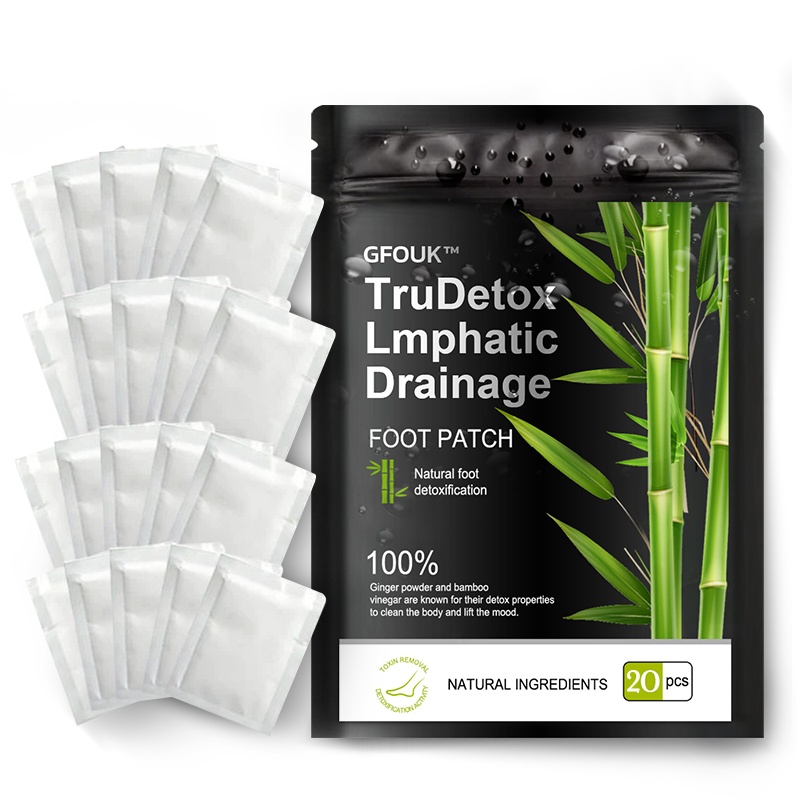
GFOUK™ TruDetox Lymphatic Drainage Foot Pads
Sarah McAlistar has started her journey with TruDetox since 4 March, 2023. Congrats on the phenomenal success! ⭐⭐⭐⭐⭐ "Ever since I had my first born in January last year, I hadn't been able to get back in shape and my husband had been nagging me about this nonstop since. A friend in a fellow mom group got me into this TruDetox goodie and I just started using it since March this year and I kid you not! My body weight has gone from 186lbs to 143lbs since I've begun using this. I use this pads religiously every night before bed. Even my husband has noticed the significant improvement. I usually take a lot longer than a month to have the least results and to achieve this in such a short time without any dieting or change in habits, I definitely believe in these pads now! I'm so relieved that I can finally wear my dresses and crop tops again." - Sarah McAlistar, 32 ⭐⭐⭐⭐⭐ "I was on my journey to get back into my best shape when I hit the plateau. I went to the gym five times a week, ate healthily and nutritiously and nothing seemed to have worked. I was so stuck and frustrated when I stumbled upon these foot pads and thought, "Why not give it a try?" And you know what? They actually made a difference. Apart from using them every night, I didn't change a thing in my day to day life and even went to the gym a lot less. My fatigue and tiredness are gone and I most definitely see the visible improvement in my body. Just a couple of months apart and I can finally fit into those jeans I never thought I'd be able to wear again!" - Miranda Cooper, 31 Detox and Cleanse Your Entire Body The Natural Way! GFOUK™ TruDetox Lymphatic Drainage Foot Pads provides your body a fast-acting and healthy results while you sleep, from easing any fatigue and discomfort to purging toxins and wastes to reduce inflammation . By so doing, improving your health so that you can sleep better, feel more energized and also burning more fat in the most natural way possible! What is Detoxification? Detoxification has been one of the most popular mechanism for centuries by cultures all around the world and the medicinal system. The process is definitively to eject all toxins, impurities and systemic wastes we have gathered within our body. While it has countless essential benefits, it's particularly important to the liver, the storage hub of these toxins. Toxins can enter the bodily system through daily food, drinks intakes, as well as the environment around us. They are deposited within our fat mass when the liver's ability and capacity for detoxification decline as a result of overloading. Consequentially, you may notice sluggish metabolic rate, various health issues, and weight gain as fat tissue accumulates in your body. How GFOUK™ TruDetox Lymphatic Drainage Foot Pads works? The GFOUK™ TruDetox Lymphatic Drainage Foot Pads are easily put to effect by attaching them to the bottom of your feet. Formulated with pure organic herbal ingredients, they are designed to draw out and eject toxins, wastes and impurities. Use at night before bed, remove after 8-12 hours after you wake up and observe as the best results appear within you as they eliminate toxins through your sweat ! The GFOUK™ TruDetox Lymphatic Drainage Foot Pads stimulates and boosts circulatory system, as well as the metabolism on the feet to reduce edema. With long term consistent use, excessive fat accumulation and edema can be eradicated completely. Our Foot Pads leverage the warming effect to not just withdraw toxins, but also provide you with a perfect everyday home relaxation. Detoxify Lymphatic Drainage A problematic lymphatic system may cause fluid, bodily wastes and toxins to accumulate within the system and it could be difficult to clear and unclog them from your body once it happens. The most common indication is visible weight gain, swelling, fluid retention, even edema . Complication may ensue if left unattended. Lymphedema, lymphoma, lymphadenopathy, lymphangitis, and lymphocytosis are a few frequent disorders associated with a disturbed lymphatic system. GFOUK™ TruDetox Lymphatic Drainage Foot Pads aid the natural toxin purging and healing process of your body by working on stimulation the sweat glands on your feet. Water molecules are then split in to H+ and OH- ions by mineral components, which then work to draw in the toxins by their negative charges and improve lymphatic system . The 5 Key Ingredients For Natural Organic Detoxification Ginger : Ginger contains a compound named Gingerol, that is proven to be effective in decreasing inflammation, swelling, and pain. While Ginger provides a warming effect that accelerates the sweating process. Ascorbic Acid (Vitamin C) : With highly active Vitamin C concentration, our Foot Pads helps to reduce inflammatory and provide further support for your system to combat and flush out toxins and impurities. Bell Flower : Bell Flower extract is rich in vitamins and minerals that helps to provide a calming effect while using, promoting better sleeping quality. Bamboo Vinegar : Bamboo Vinegar provides support for your liver, immune and bowel health. It also provides a stimulating effect to boost your circulation and metabolism system, facilitating faster caloric burn. Wormwood : Wormwood helps reduce and eliminate body toxins by activating the automatic caloric burning while you sleep. What makes GFOUK™ TruDetox Lymphatic Drainage Foot Pads special? ✅ Fast-Acting Detoxification : Enhances vitality, increases metabolic rate, reduces the appearance of cellulite and bloating, improves skin elasticity and firmness, and eliminates toxins, impurities and systemic waste from the body. ✅ Penetrative Active Ingredients : Consists of all-natural, potent botanic extracts that can reach all the way from the bottom of your feet to your bodily system to withdraw and release harmful fats and toxins. ✅ Satisfying Sculpting Results : Get into your desired shape without having any hassles with a safe, effective and satisfying result! ✅ Easy to Use : Simply patch onto your body with the sticky side of the patch for at least 8 hours to draw out the toxins and enjoy the glorious results. See what our happy customers have to say! "I used to feel bloated all the time and struggled with a puffy physique, especially after eating. Just after a month of use, it's already helped me getting my desired shape and toned down my tummy. My weight has gone from a solid 190lbs to a striking 154lbs! The loose skin after I lost some pounds has even gotten a lot tighter and firmer. I definitely feel like I have a much more defined curve! Highly recommended!” - Lorraine Morgan, 29 "I just tried these pads last night. I kept them on for a little over 8 hours because I overslept. I felt a lot more energized and refreshed after using this while I normally feel a lot more drowsy and dreary when waking up. It gave me this warming little sensation while I sleep which is really relaxing and I most certainly feel like it's given me better sleep after using! I used to feel impossible to lose the fat but ever since I started wearing these pads, I've noticed the change in my body. I checked with the scale today and I've actually lost more than 40lbs now comparing to before !"- Katherine Tucker, 31 SPECIFICATIONS Qty: 20pcs/pack Ingredients: Ginger, Wormwood, Bamboo Vinegar, Bellflower, Ascorbic Acid Package Includes: GFOUK™ TruDetox Lymphatic Drainage Foot Pads 20Pcs/Pack (10 Times Usage)
Brand: Glamvory
Category: Health & Beauty > Personal Care > Massage & Relaxation